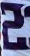
Number: 2